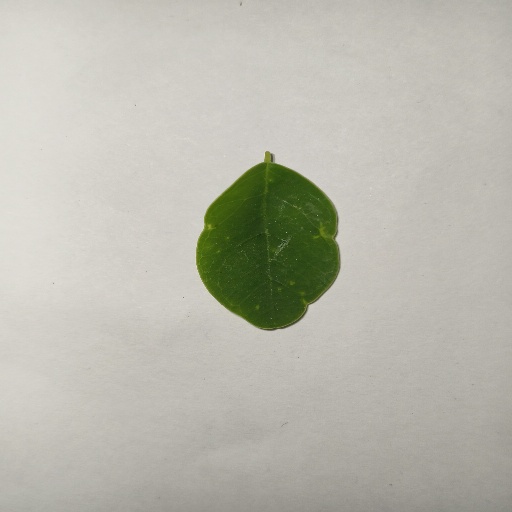
Species: Sojina
Leaf condition: Healthy Leaf